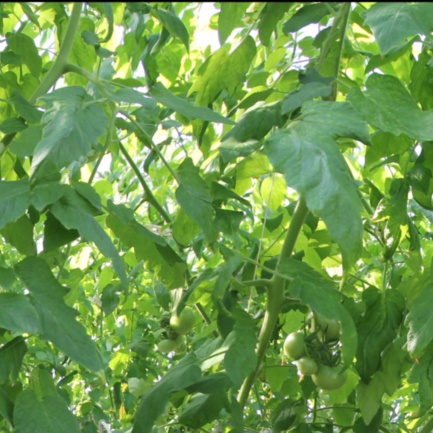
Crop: tomato